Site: brandenburg
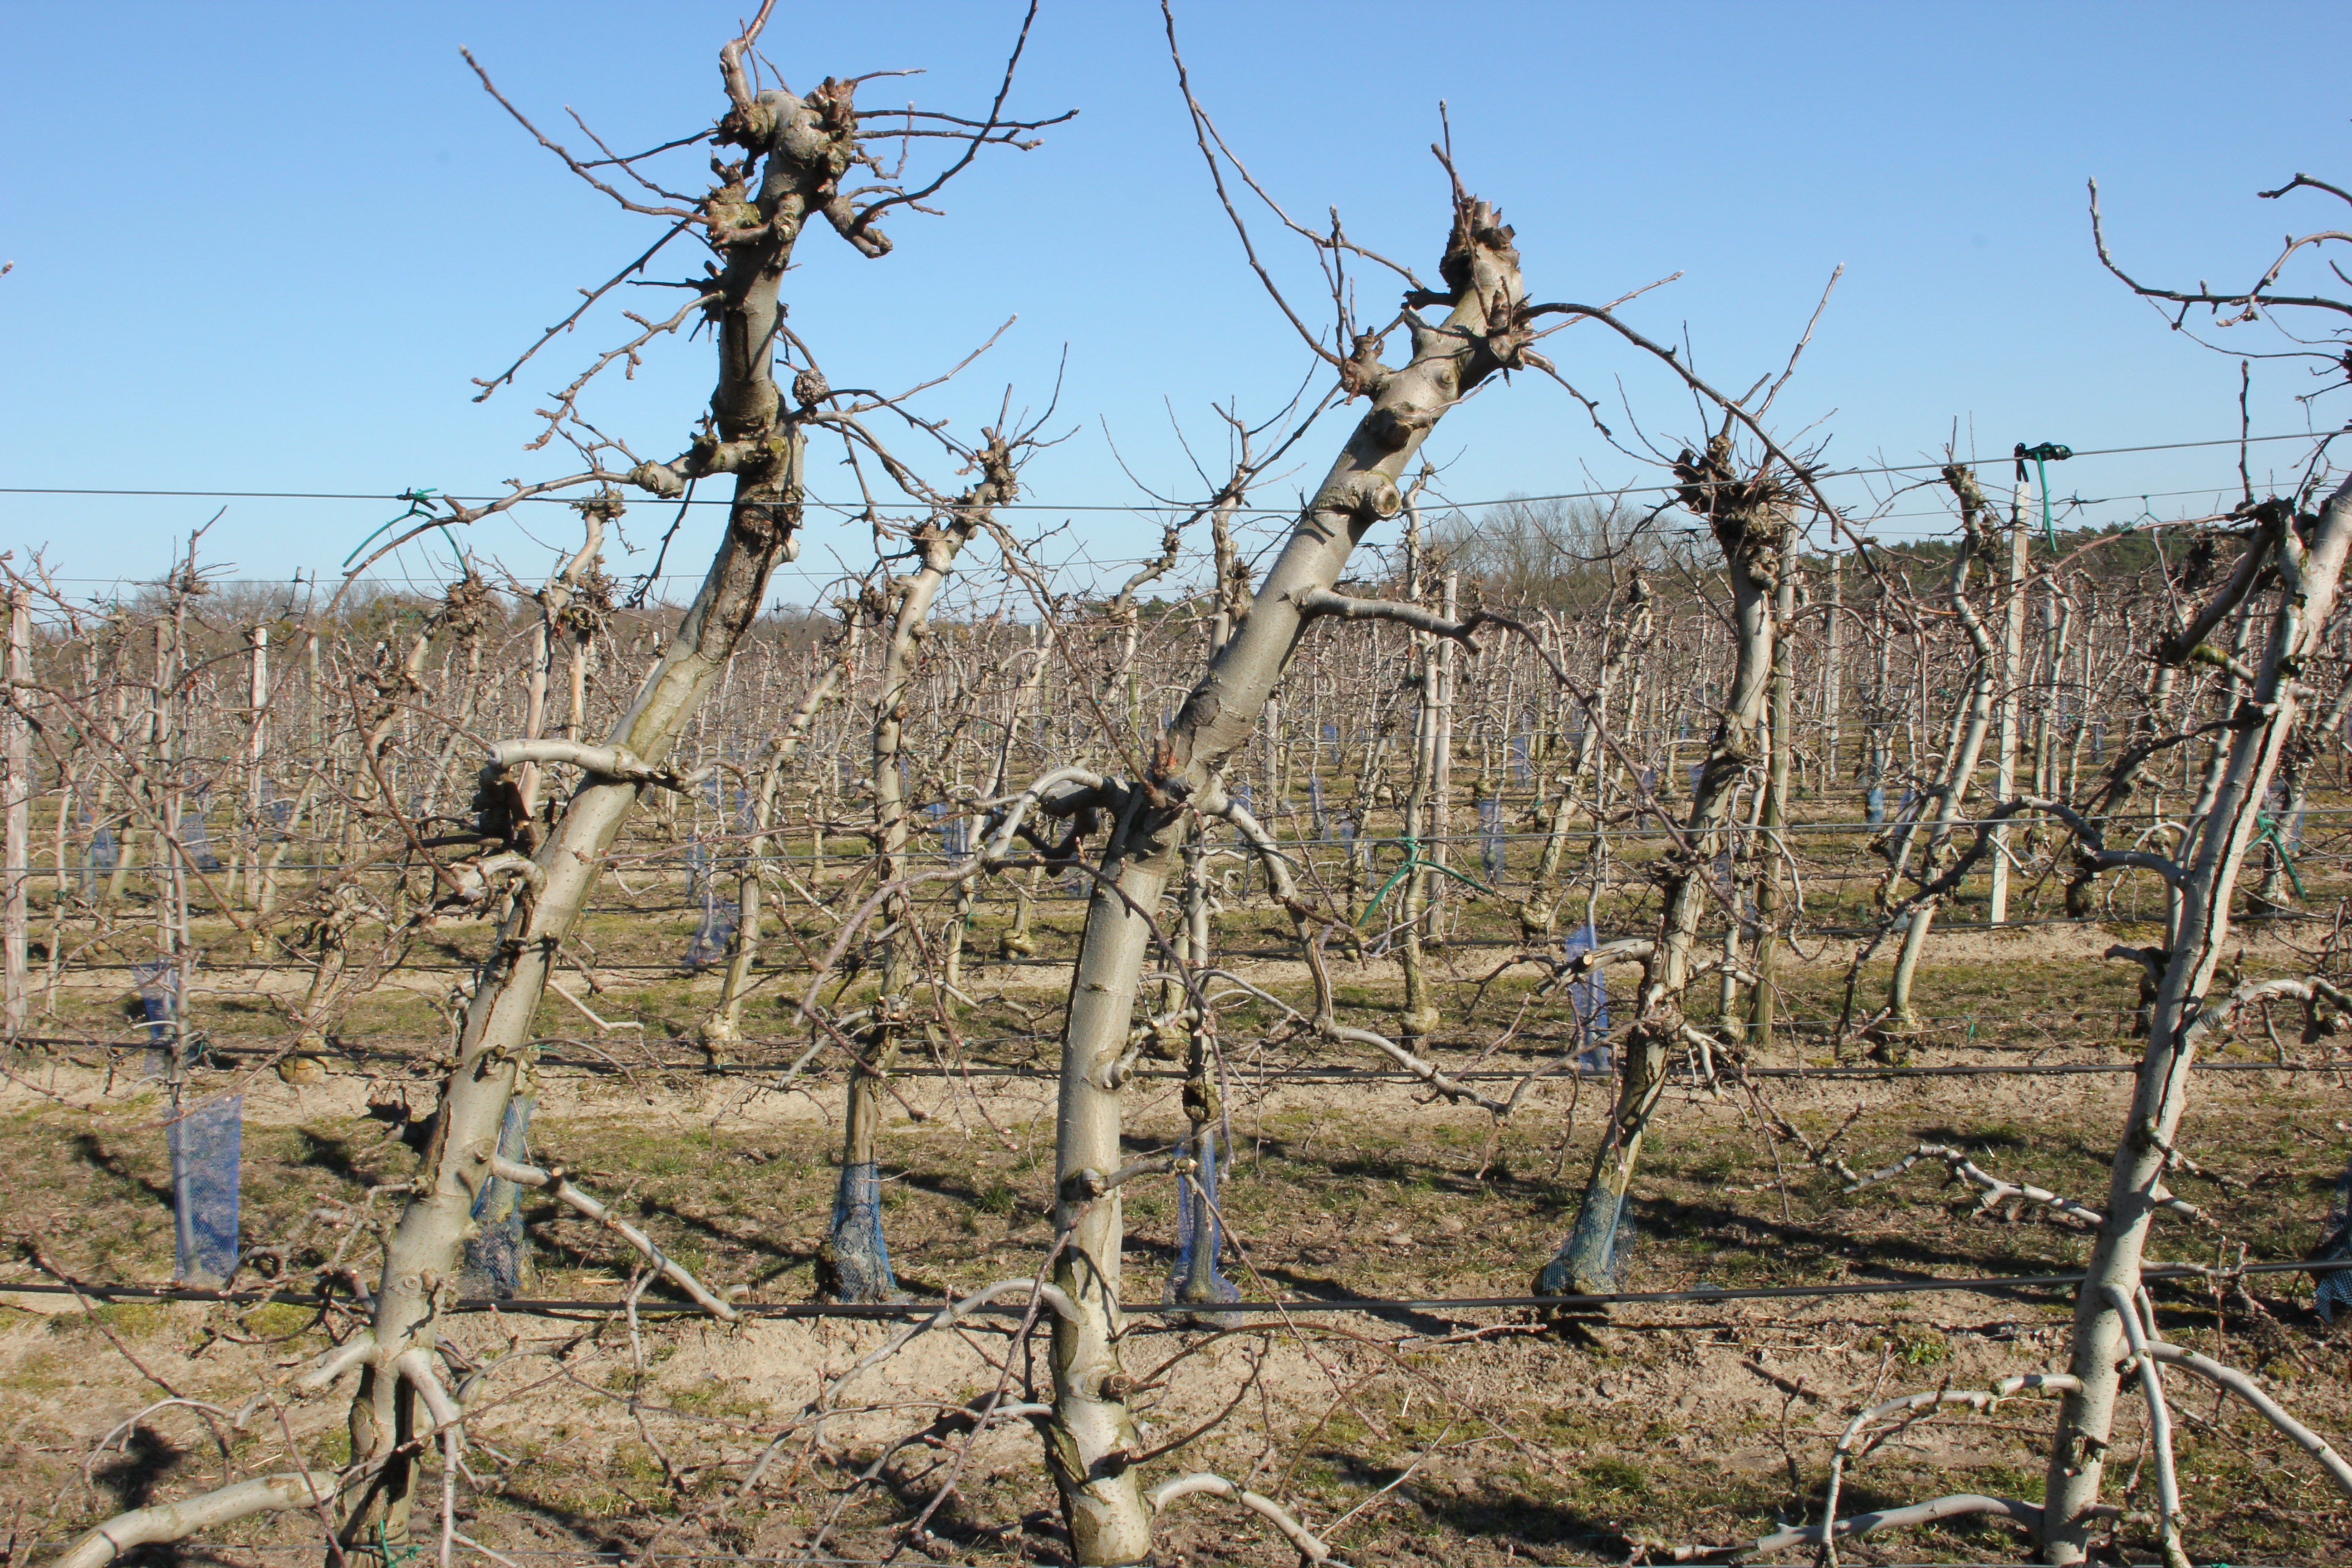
Growth stage (BBCH 03): Bud development